Kostanay

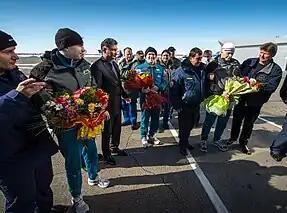
Soyuz TMA-06M crew members are greeted at the Kostanay Airport

Kostanay is connected by road with the following cities in Russia: Chelyabinsk, Magnitogorsk, Troitsk, Yekaterinburg, Kurgan and Tyumen. It is also connected to Kokshetau, Astana and Almaty in Kazakhstan. Fifty-three railway stations carry passengers and cargo from the city. Oil is delivered by rail from Russia as well as oil refineries in Kazakhstan.